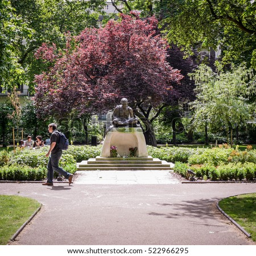
a bronze statue of politician in gardens on a bright summer 's day .